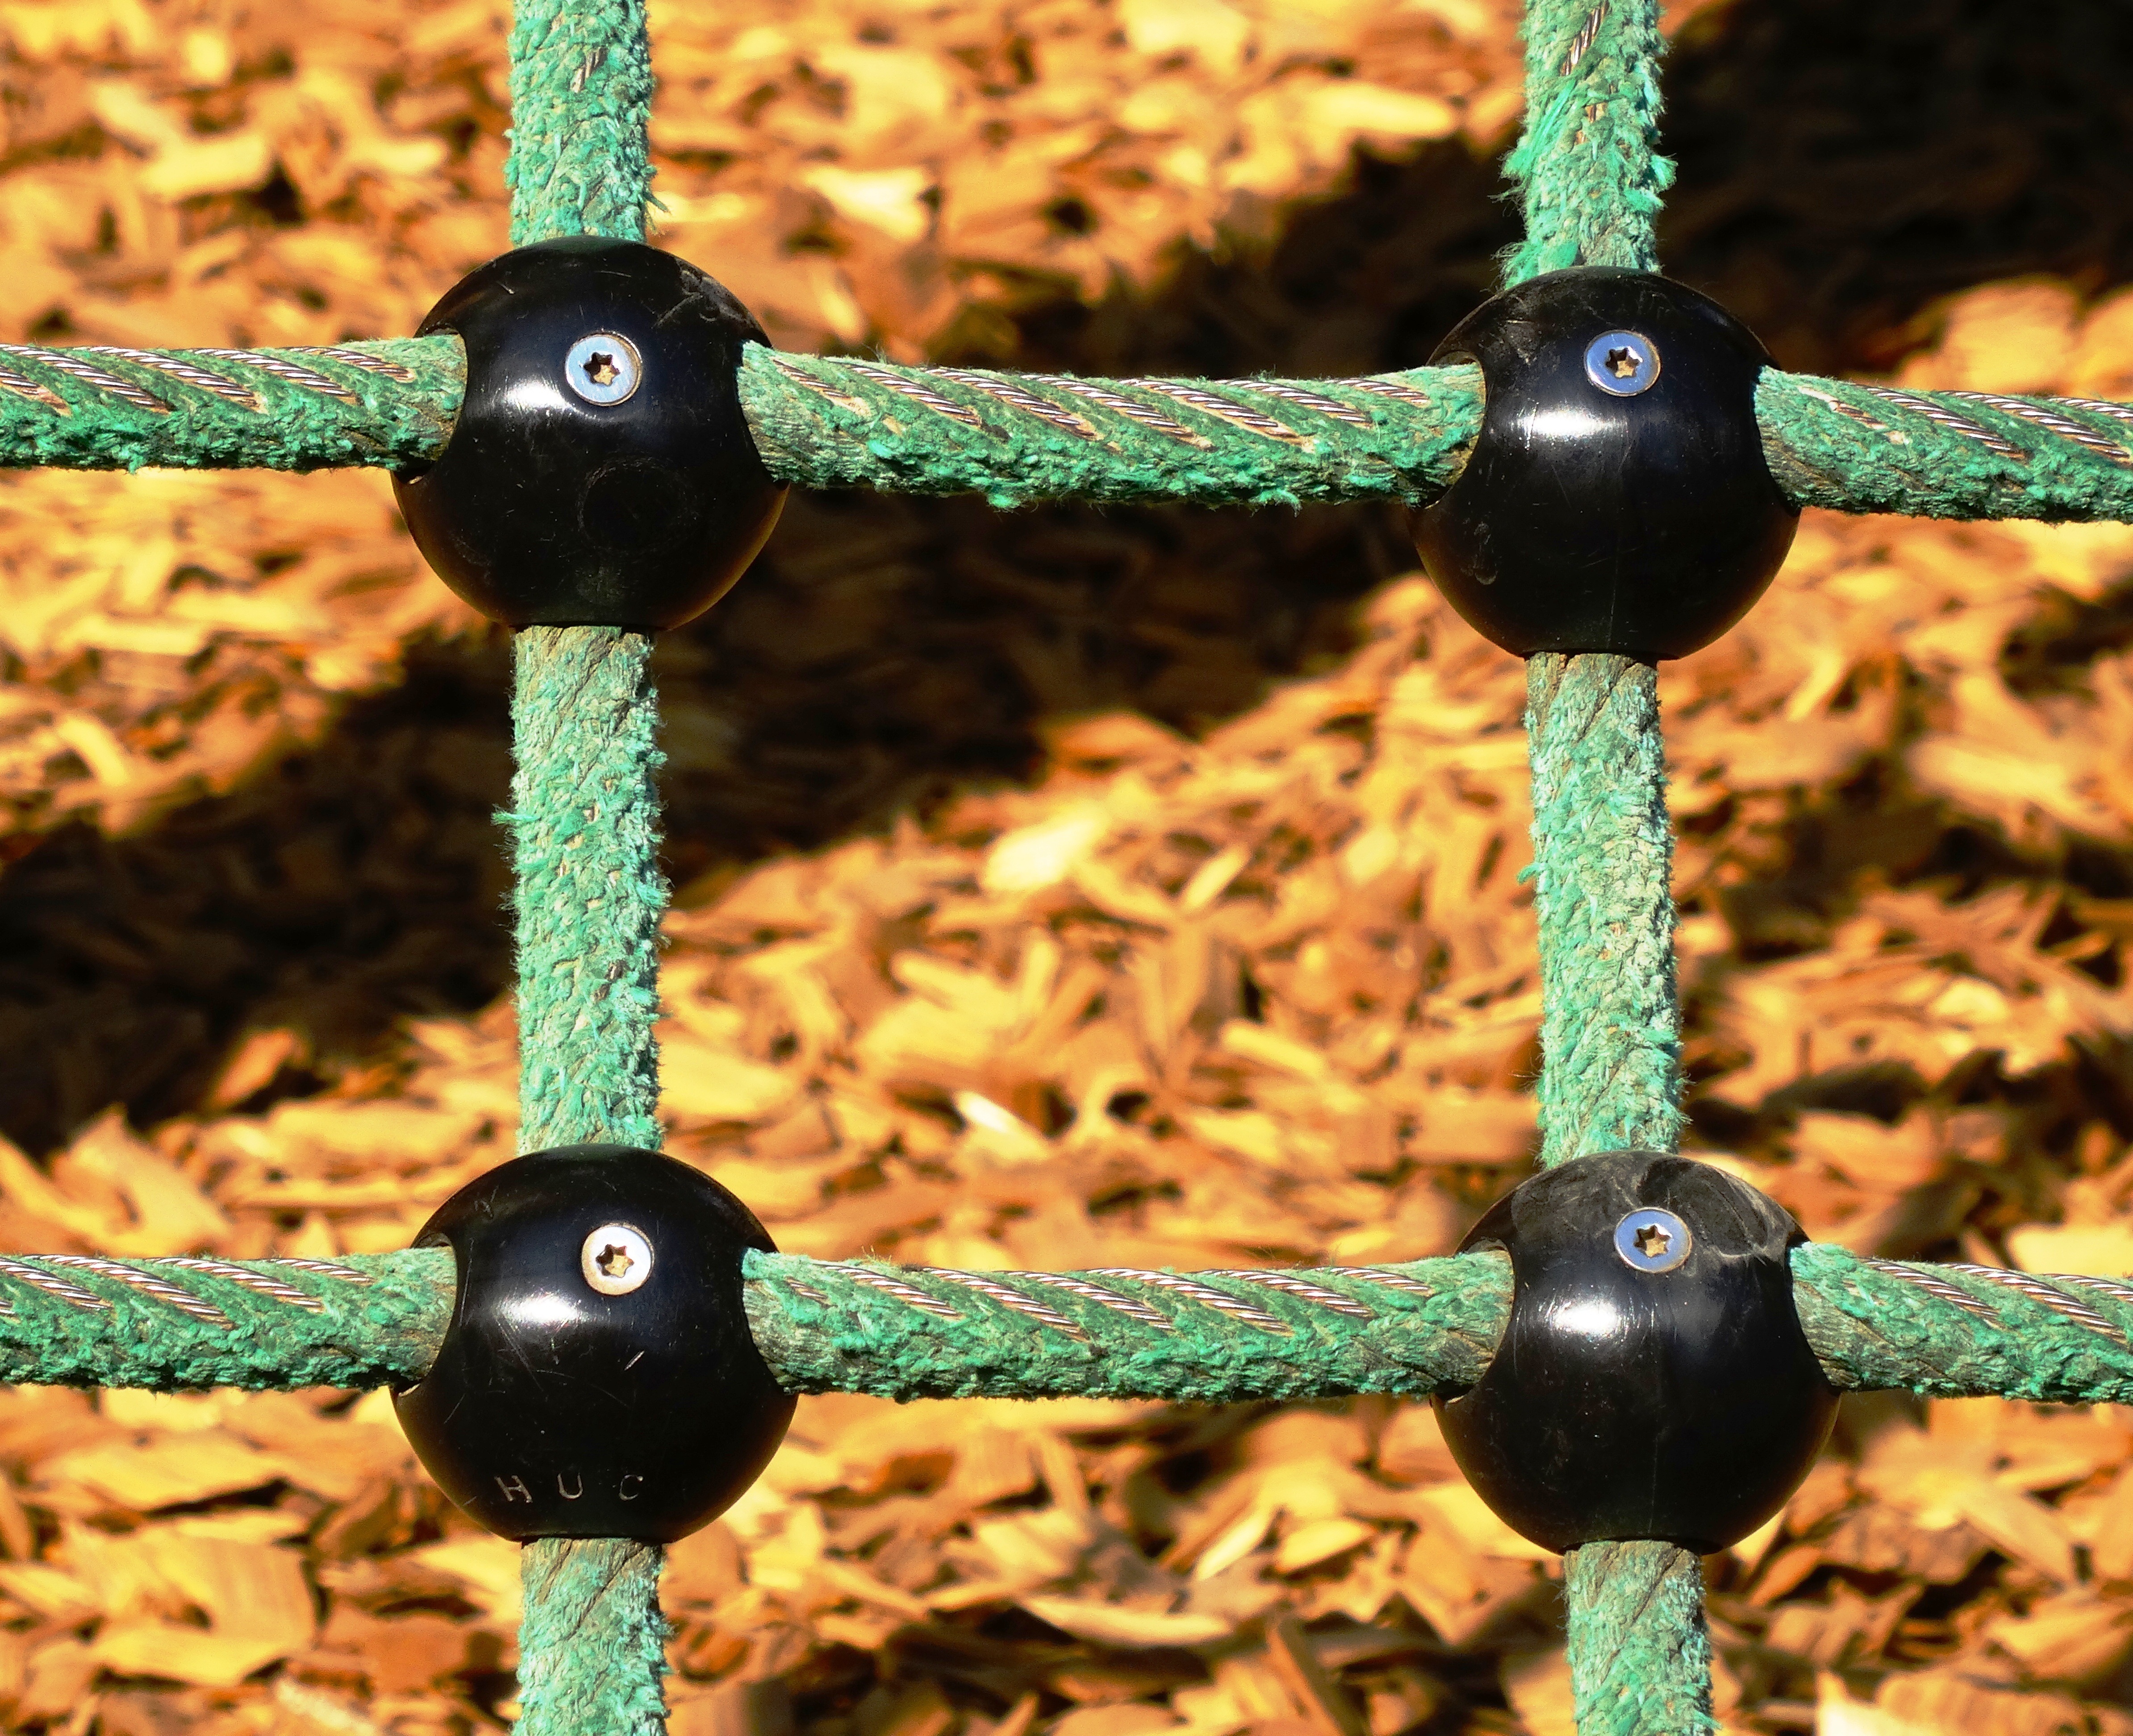
flower, green, bead, jewellery, art, turquoise, playground, connection, network, children's playground, climbing net, kletterger st, fashion accessory